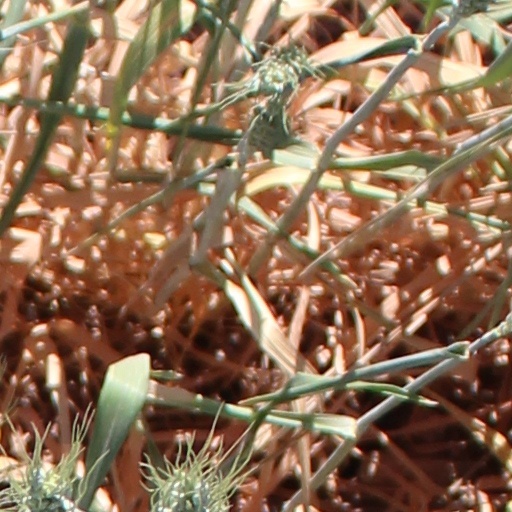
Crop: wheat